Joey Martin (ice hockey)

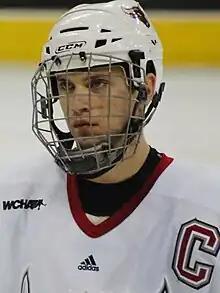
Martin in 2010, playing for the Omaha Mavericks men's ice hockey

Martin was born in Thorold, Ontario. Martin played junior hockey with the Thorold Blackhawks and Aurora Tigers. Martin played four seasons (2007–2011) of NCAA college hockey with the Nebraska–Omaha Mavericks men's ice hockey team, registering 39 goals, 64 assists, and 116 penalty minutes in 152 games played.